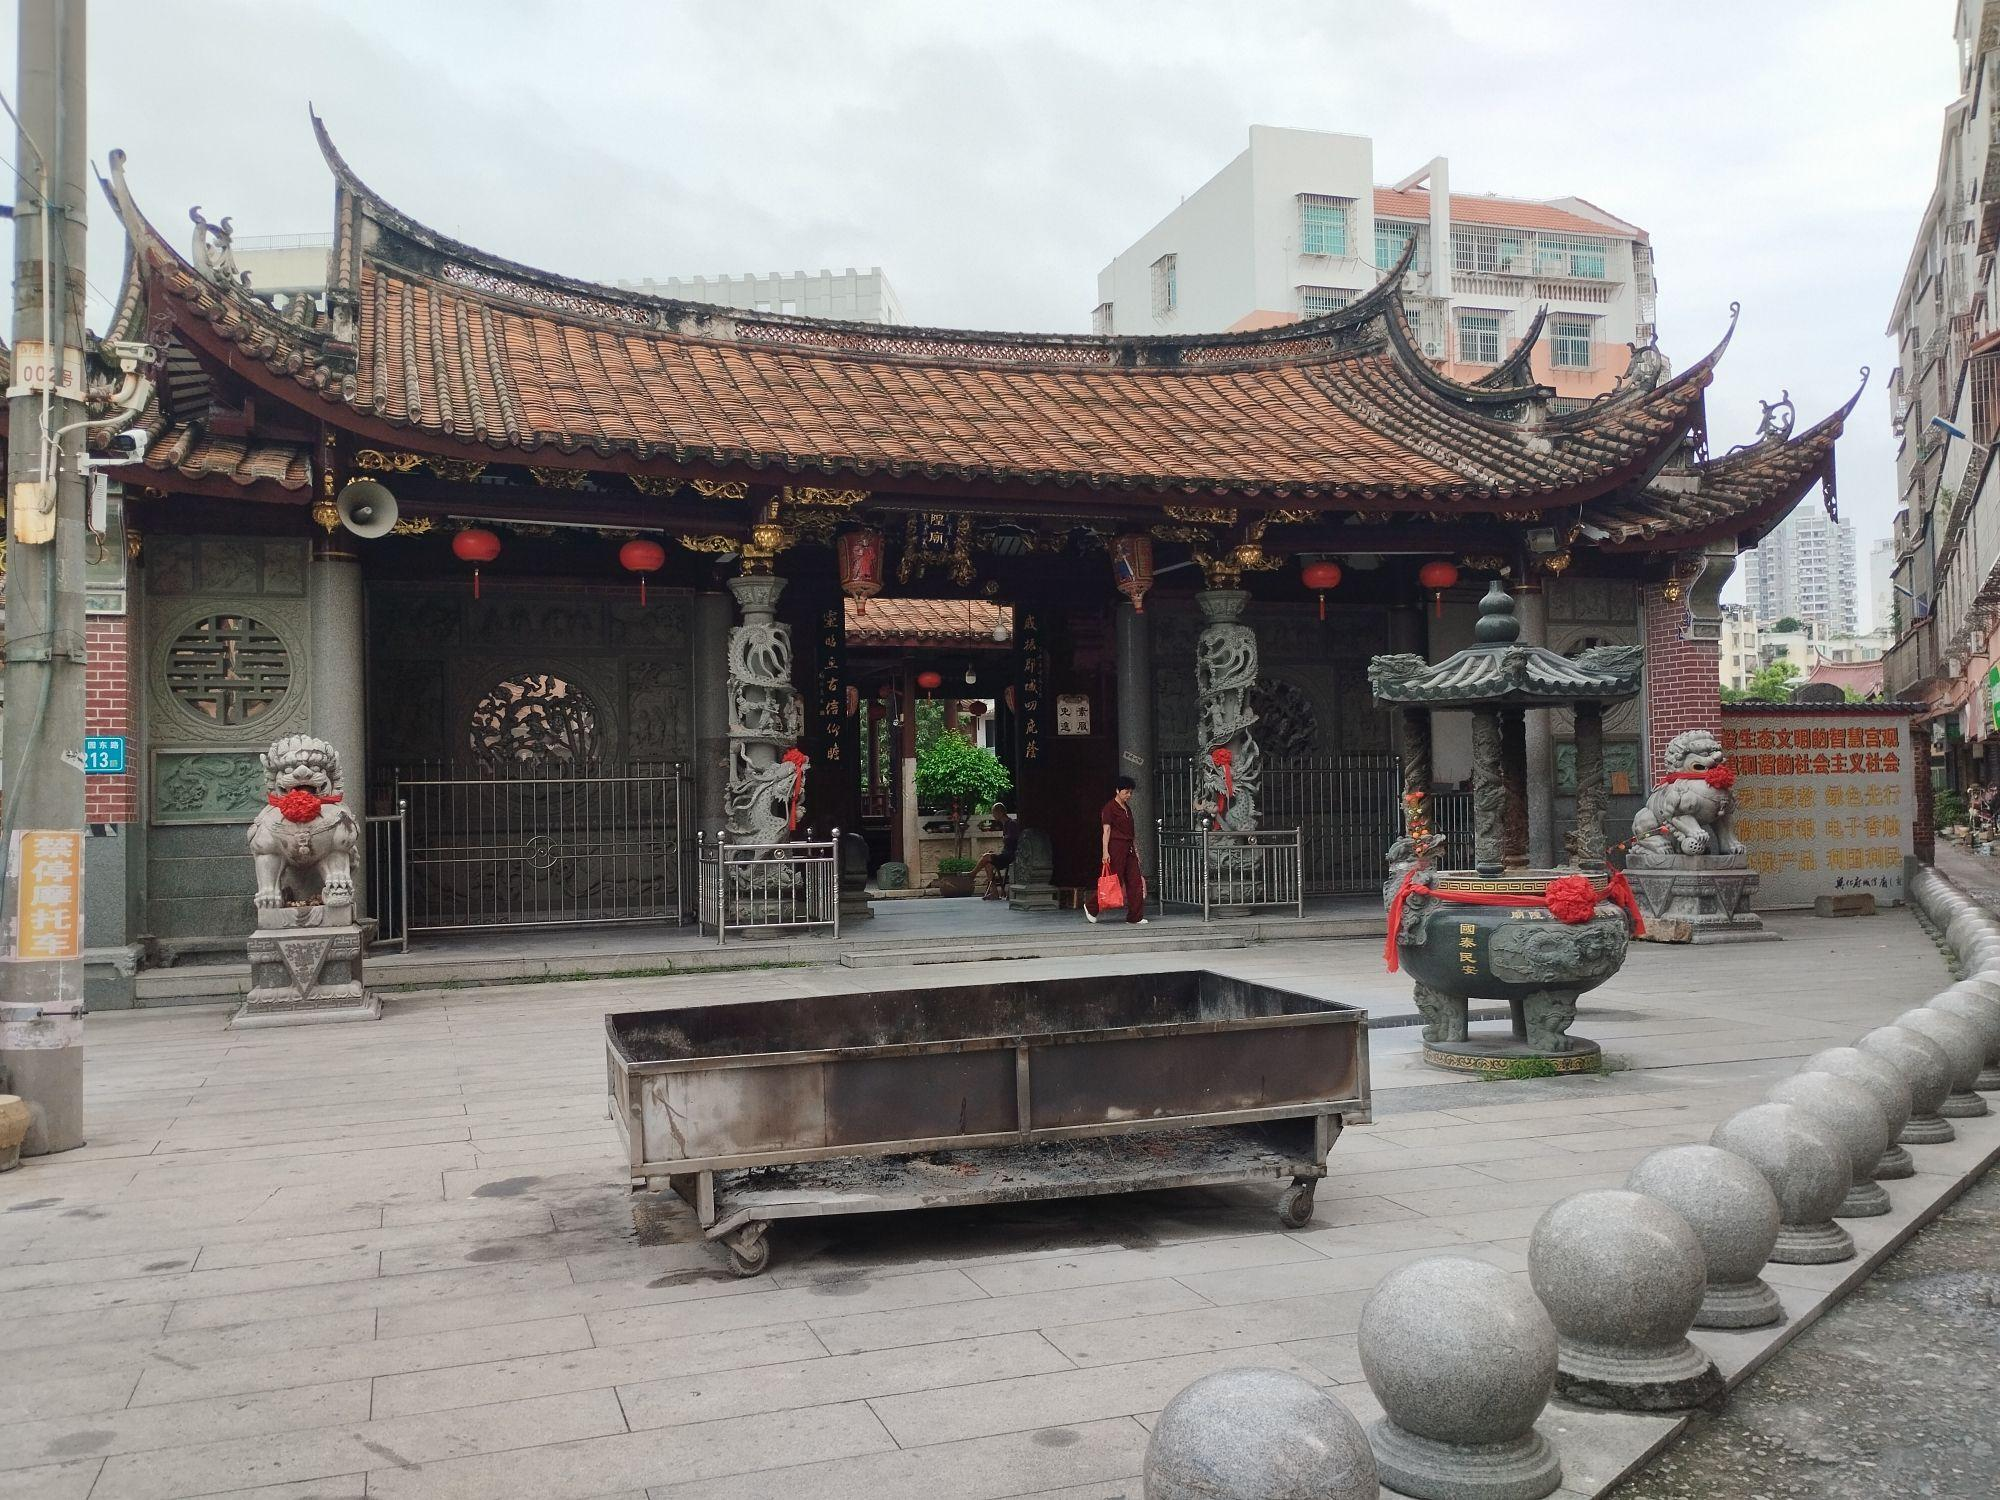
地标名称：兴化府城隍庙
所在城市：莆田市·荔城区